Mawza district

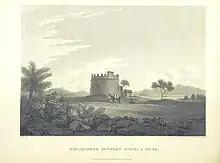
A watchtower between Mocha and Musa in 1805. Drawing by Henry Salt

Mawza'a was the regional capital of Mofar in ancient Yemen. The king of Mawza was mentioned in the Periplus of the Erythraean Sea.